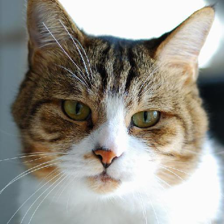
Label: animals